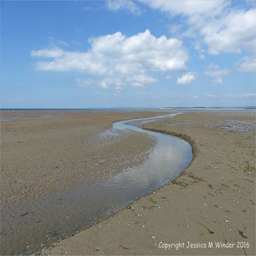
view looking west towards the sea